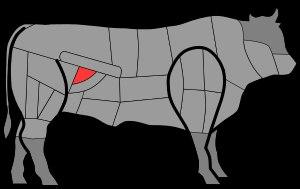
L’onglet est un morceau de viande de bœuf ou de veau situé sur le ventre, sous le faux-filet et le filet. Il correspond à chacun des deux piliers du diaphragme. Cette « pièce noble » fait partie des morceaux à fibres longues, comme la hampe ou la bavette ; elle est principalement préparée comme grillade. Elle se présente sous la forme de longues bandes de viande, que l'on dédouble généralement dans le sens des fibres musculaires avant de les griller, c'est-à-dire qu'on les tranche dans leur épaisseur et qu'on les déplie. Lorsque l'onglet est bien préparé, il donne une viande tendre et sapide s'il est suffisamment rassis.